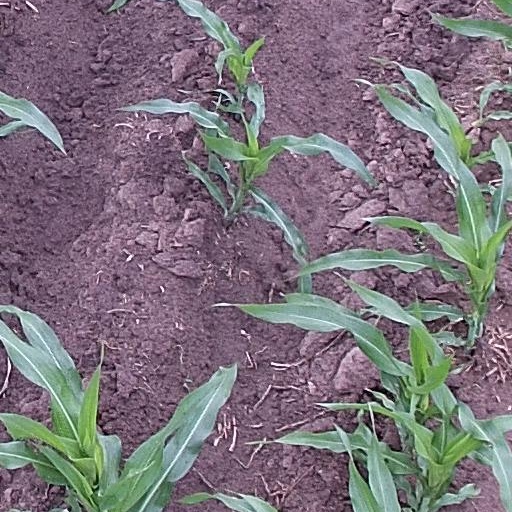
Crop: maize; corn